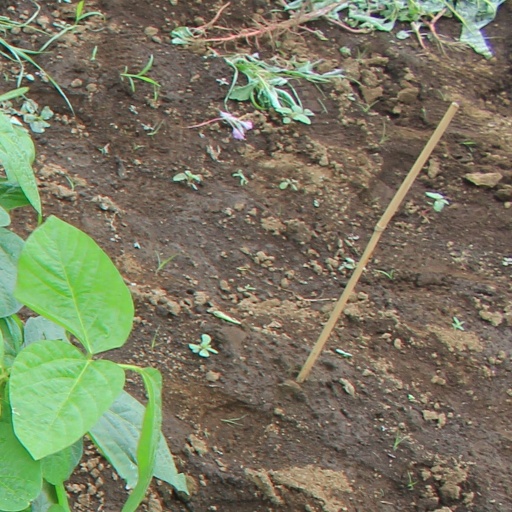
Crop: soybean